Philippines–United States relations

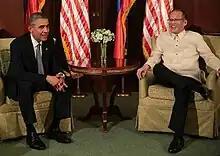
U.S. President Barack Obama meeting with Philippine President Benigno Aquino III in Manila, April 28, 2014

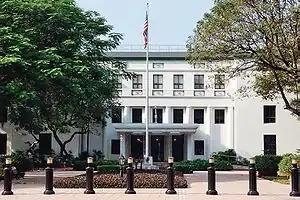
U.S. Embassy in Manila

The post-U.S. bases era saw U.S.–Philippine relations improve and broaden, with a prominent focus on economic and commercial ties while maintaining the importance of the security dimension. U.S. investment continued to play an important role in the Philippine economy, while a strong security relationship rested on the Mutual Defense Treaty (MDT) of 1951. In February 1998, U.S. and Philippine negotiators concluded the Visiting Forces Agreement (VFA), paving the way for increased military cooperation under the MDT. The agreement was approved by the Philippine Senate in May 1999 and entered into force on June 1, 1999.